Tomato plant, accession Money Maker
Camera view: vertical (180 deg); turntable rotation: 30 degrees
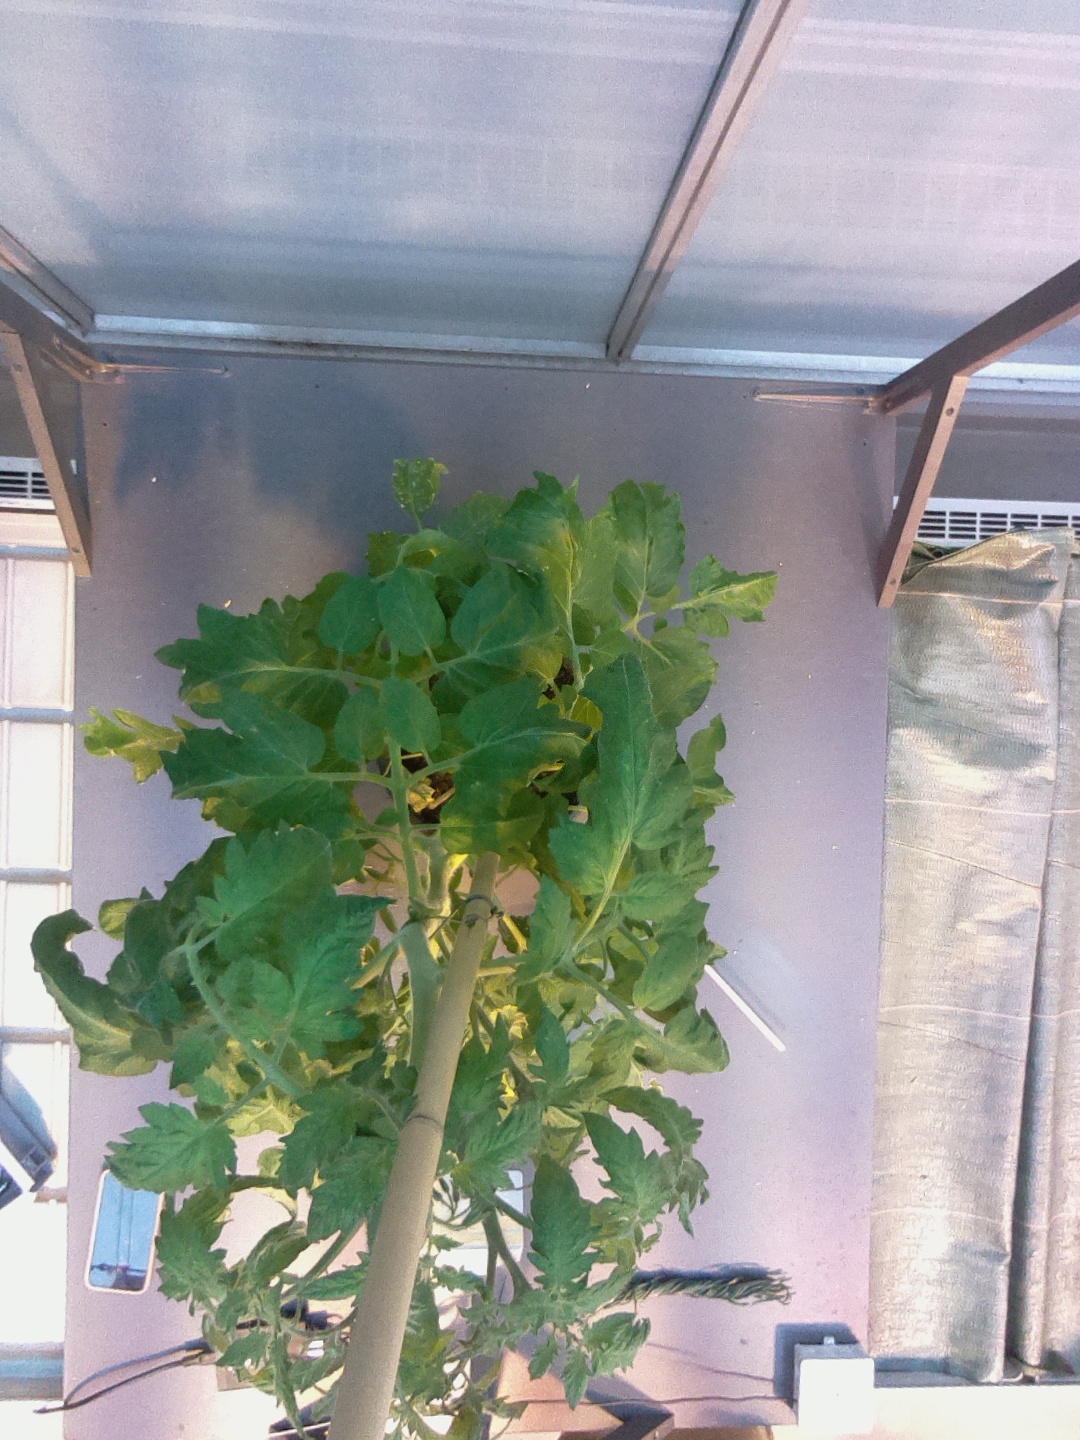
BBCH growth stage 65: Full flowering, 50%-60% of flowers open, first petals falling